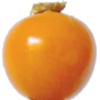
Label: physalis